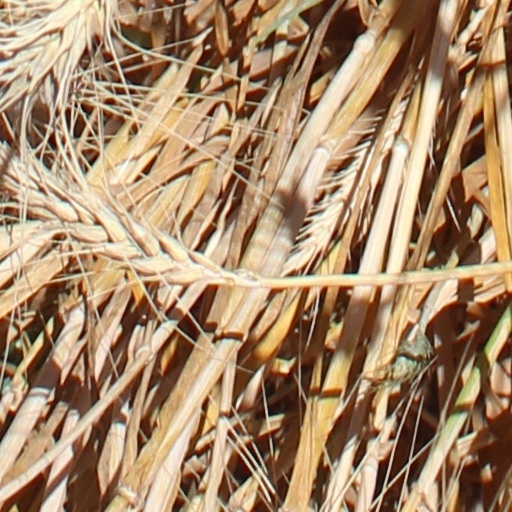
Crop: wheat